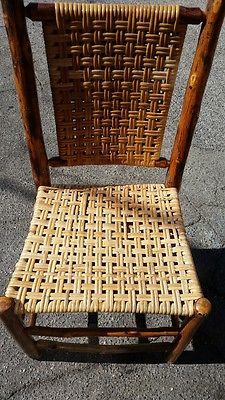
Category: chair